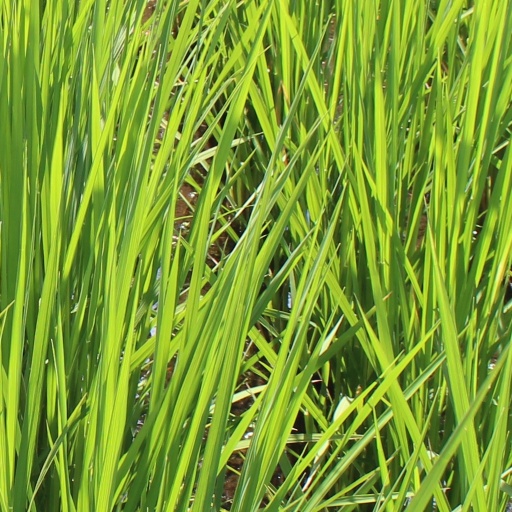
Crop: rice